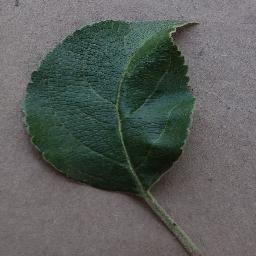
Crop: apple
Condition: healthy